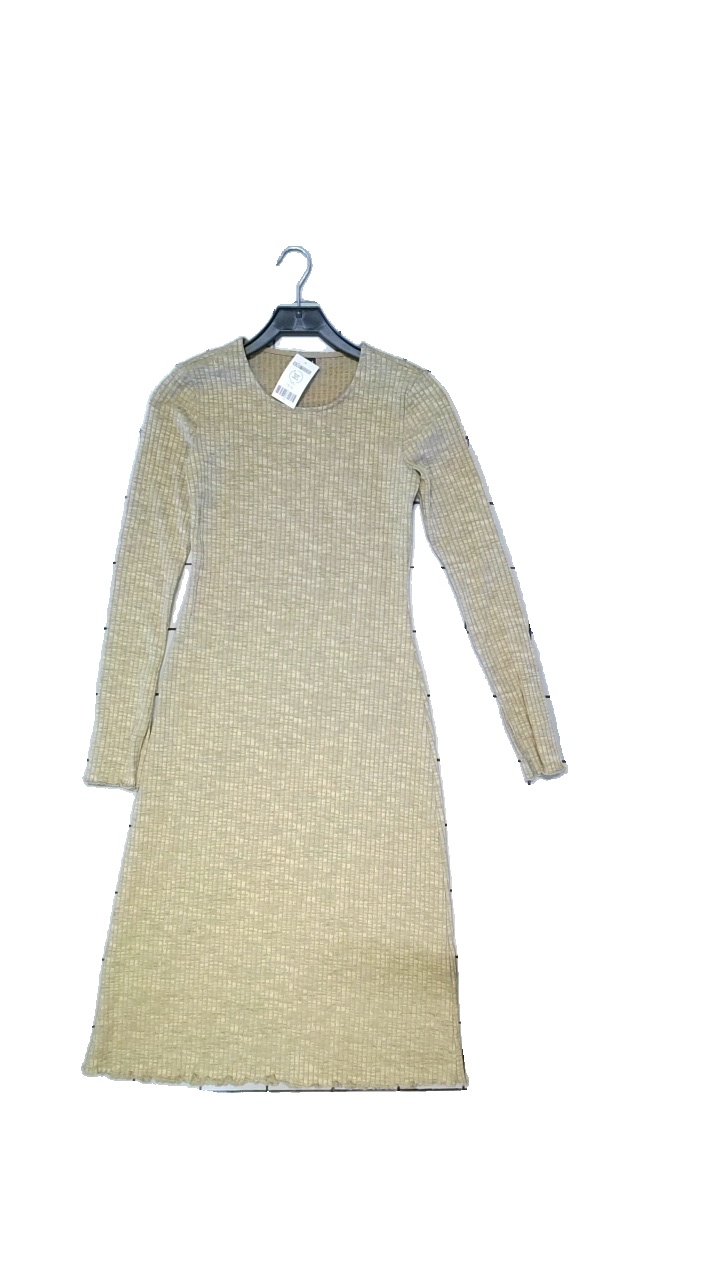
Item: Dress (Ladies)
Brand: Gina Tricot
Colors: Beige
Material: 62% polyester, 33% viscose, 5% elastane
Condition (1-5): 5
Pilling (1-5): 5
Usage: Reuse
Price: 50-100